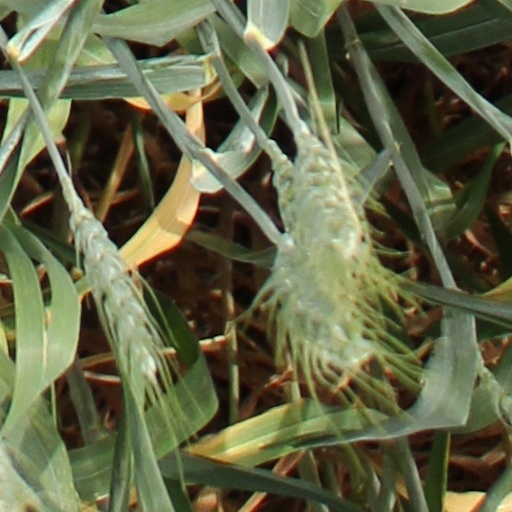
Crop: wheat